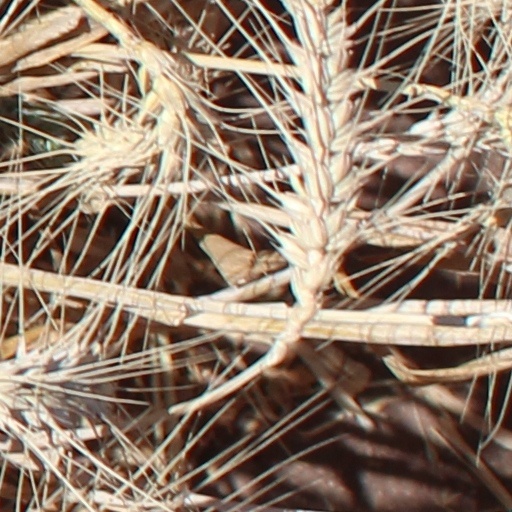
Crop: wheat